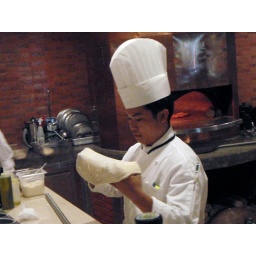
Chef making pizza base in restaurant kitchen at Le Meridien Hotel in Chiang Mai in Thailand.